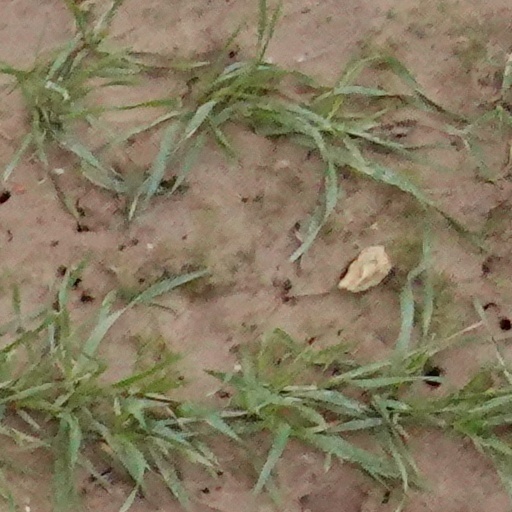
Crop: wheat